Sayeeda Warsi, Baroness Warsi

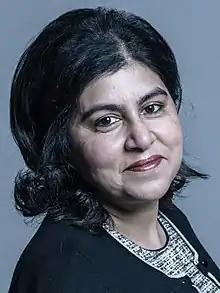
Official portrait, 2018

Sayeeda Hussain Warsi, Baroness Warsi, (born 28 March 1971) is a British lawyer, politician, and member of the House of Lords who served as co-chairwoman of the Conservative Party from 2010 to 2012. She served in the Cameron–Clegg coalition, first as the Minister without portfolio between 2010 and 2012, then as the Minister of State for the Foreign and Commonwealth Office (styled as "Senior Minister of State") and as the Minister of State for Faith and Communities, until her resignation citing her disagreement with the Government's policy relating to the Israel–Gaza conflict in August 2014.